Ronald Pofalla

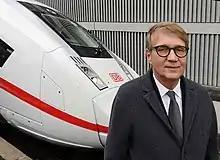
Pofalla in 2018

During his time in politics, Pofalla took an active interest in Belarus. In 2012, he publicly condemned the execution of Vladislav Kovalyov and Dmitry Konovalov, both 26, saying this move would further alienate Belarus from Europe. "Lukashenko thus drifts even further away from our European values," he said. "The already heavily burdened relation between Belarus and Europe will be rendered yet more difficult by this."